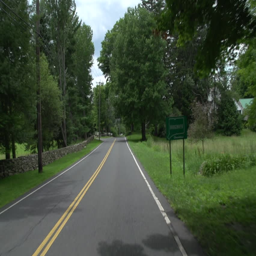
driving along a country road